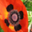
Label: poppy